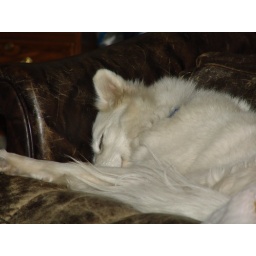
Midnight is sleeping in her chair